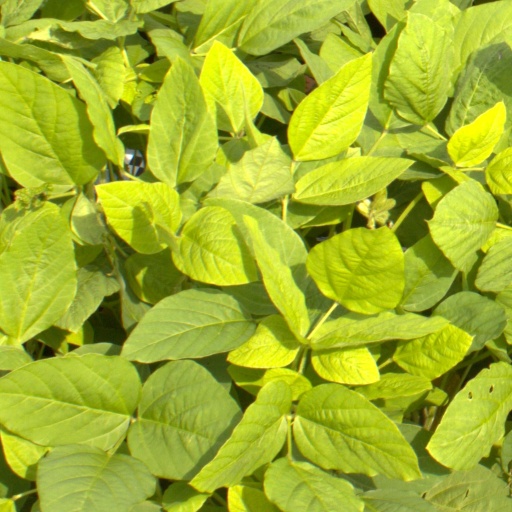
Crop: soybean